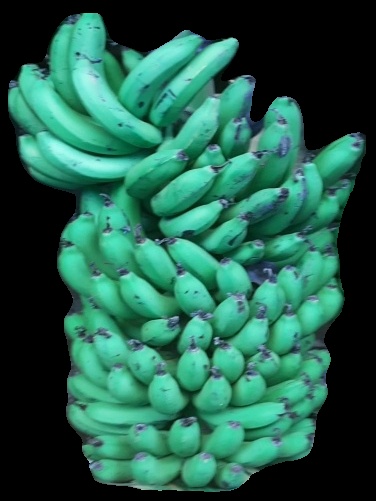
Variety: pachbale
Grade: grade1